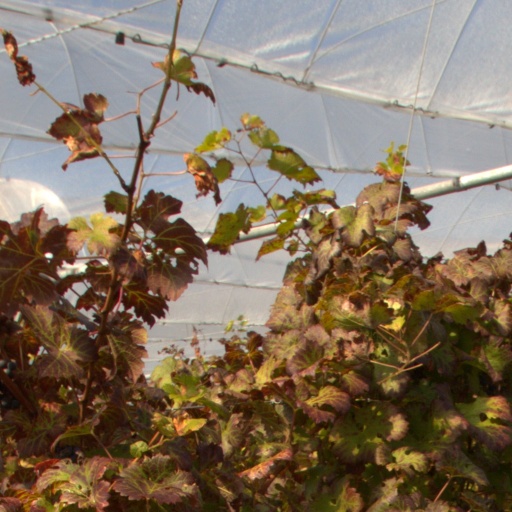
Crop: grape